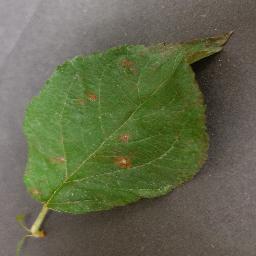
Label: Apple___Cedar_apple_rust